Xiangling (character)

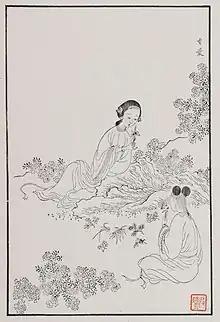
Xiangling

Xiangling (rendered Caltrop in David Hawkes's translation) is a character in the 18th century novel "Dream of the Red Chamber". She is the primary maid of the Xue household. Originally named Zhen Yinglian, she is the lost daughter of Zhen Shiyin (甄士隱), the country gentleman in Chapter 1. Kidnapped as a young girl on the streets and sold to the Xue family under the name Xiangling (Lotus). Also an unofficial "concubine" to Xue Pan, she is greatly abused by him and later his wife, the cruel Xia Jingui. Xiangling is a kind girl who is much loved by Aunt Xue and Xue Baochai.